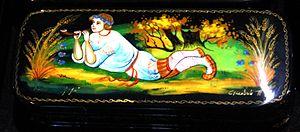
Kholoui était antérieurement une sloboda, puis à partir de 1946 une commune urbaine, et actuellement un village du raïon de Youjski, dans l'oblast d'Ivanovo. Elle se trouve sur le cours de la rivière Teza